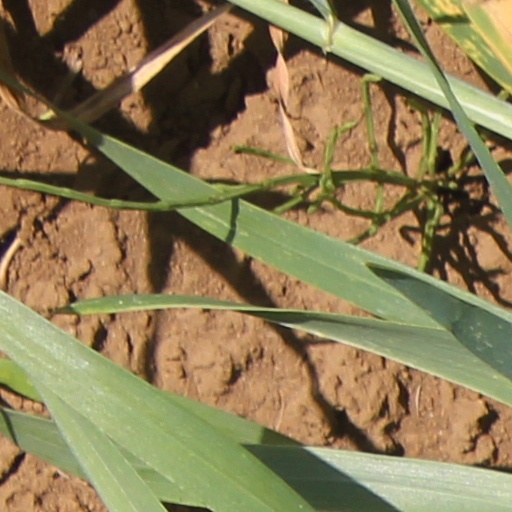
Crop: wheat